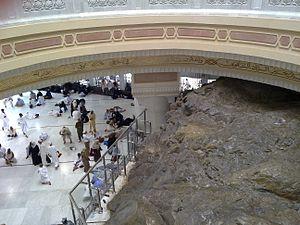
Safâ et Marwah sont deux rochers d'environ 17 pas, selon le récit d'Ibn Battuta, situées près de la Kaaba au sein de la Masjid al-Haram de La Mecque, Marwah se trouvant à 100 mètres de la Ka'ba. Parcourir sept fois le trajet entre ces deux points est l'un des rituels obligatoires du pèlerinage mecquois après le ṭawâf, la circumambulation.
La mosquée al-Harâm, ou grande mosquée de la Mecque, est une mosquée de la ville de La Mecque en Arabie saoudite. Elle est aussi le premier lieu saint de l'islam et la plus grande mosquée du monde. Elle abrite en son centre la Kaaba, bâtiment de petite taille, mais plus important sanctuaire de l'islam, dans lequel est enchâssée la pierre noire : c'est elle que les musulmans tentent de toucher au cours des ṭawāf qu'ils accomplissent durant leur pèlerinage ; et c'est dans la direction de la Kaaba que les musulmans du monde entier se tournent pour prier.